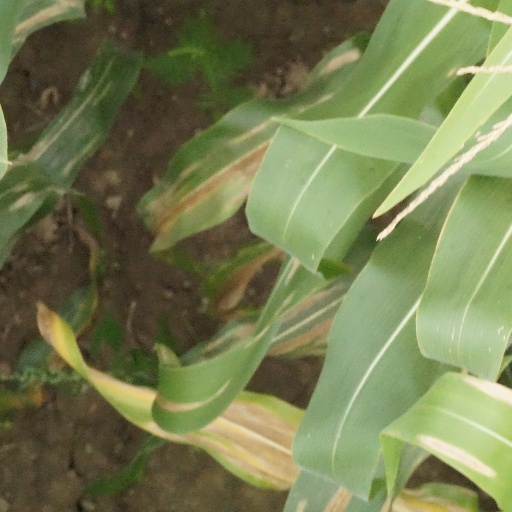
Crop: maize; corn